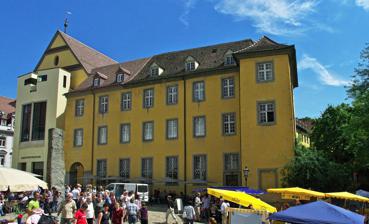
Building: Augustiner Museum
Country: Germany
Year built: 1921
Museum in Germany The building complex of the Augustiner Museum. The Sculpture Hall with the prophets from the cathedral. Augustiner Museum class=notpageimage| Augustiner Museum, Freiburg im Breisgau, Baden-Württemberg The Augustiner Museum is a museum in Freiburg im Breisgau , Germany located in the former Augustinian Monastery building.  It is undergoing an extensive renovation and expansion, the first phase of which ended in 2010. The museum The museum is located in a former Augustinian monastery which was rebuilt between 1914 and 1923.  The First World War not only interrupted the rebuilding but also severely restricted it compared to the original plans, due to lack of funds.  The current total renovation, which is planned to include the addition of new exhibitions rooms, began in 2004.  The museum's collection, which was begun by the city of Freiburg in the 1880s, can be only partially exhibited due to the building work. The visual art and sculpture collection includes works by Lucas Cranach the Elder , Anselm Feuerbach , Hans Baldung Grien , Matthias Grünewald , the Master of the Housebook , Hans Thoma , and Franz Xaver Winterhalter . There is also a sculpture hall with four-metre-high stone prophets from Freiburg Cathedral , a church organ from Welte & Sons with an exterior from the 1730s, and a library of art and cultural history.  The Museum of Municipal History ( Museum für Stadtgeschichte ) is a department of the Augustiner Museum. The collections that are not on display, or only partially, include a large collection of prints and drawings , decorative art, domestic artefacts from the Black Forest region, collections of coins and timepieces, and a 14th-century carpet. In 2010 the museum did not make it to the final stage of the Awards for Innovative Developments in Tourism by the British Guild of Travel Writers , but came in sixth. Reconstruction Since 2004 a general reconstruction of the building site has been taking place. Christoph Mäckler, an architect from Frankfurt, was instructed with the planning. The duration of the reconstruction was originally planned to be 5 to 8 years. Until 2010, during first construction phase, the church building was reconstructed. First, archeological excavations as well as measures to stabilize the church building took place. The roof truss, which was heavily infested with wood preservatives, fungi and other pests, was disinfested, decontaminated and taken off in 2007. The damaged parts were restored. In the summer of 2009 the roof truss was straightened up again and put onto the rest of the building. During this time, the church building was a large construction site. By installing an elevator, the building is now barrier free. This also facilitates the transport of the exhibits. Circular galleries were installed. Additional exhibition space was created in the basement floor to provide for special shows for all of Freiburg's museums. In the attic there is now room for a painting gallery. A café was opened in the former treasury as well as the cloister, which both are on the main floor. In June 2010, the exhibition hall was opened. In cooperation with the Museum of Modern Arts in Freiburg, the opening was celebrated with a double exhibition of the works by Katharina Grosse and her mother Barbara. Many of the exhibits can't be shown for spatial and preserving reasons even after the end of the first stage of redevelopment in March 2010. This is why e.g. the section of everyday culture and folklore can't be exhibited yet and the craftwork section is still very fragmentary. This state of repair will remain until the third stage of redevelopment is completed. The second stage of construction was due to begin in 2010 with the redevelopment and construction of the functional sectors at Salzstraße , where among other sections the collection of graphic arts which consists of more than 70.000 prints and drawings and an appropriate space for deliveries are now located. The gatehouse, which was constructed incorporating historical elements in 1920, was replaced by a new building. According to the Freiburg city council this phase of construction was initially supposed to cost 8.5 million Euros. However this project, which was supposed to be planned in early 2011, was put under scrutiny, since there were cuts in the culture budget of the city. After the second phase of construction had been approved in mid February the gatehouse was taken down in 2012 and archaeological examinations of the site began. Construction started in the summer of 2013. The new building in Salzstraße was finished by the end of 2015 and cost 15,3 million euros. During the third phase of construction the cloister building is currently (2019) being renovated as well as 3 old cellars. History The Augustiner Museum displays a municipal collection of art which was founded in the 1880s by Lord Mayor Otto Winterer. In 1909, the architect Rudolf Schmidt drafted a conversion of this former cloister into a museum. Until then, the cloister had been used by the Theater Freiburg Theater Freiburg .  In 1915, the conversion had to be ceased due to the First World War First World War . Work on the building resumed in 1919 under the direction of architectural historian Karl Gruber. The museum opened its doors in November 1923. Originally, the conversion should have resulted in a central museum site in Freiburg, but due to restricted municipal funds after the war, the conversion had to be carried out in a severely limited and provisional way. The building remained in this provisional state up until 2010. Due to contamination caused by wood preservation agents, some of the museum's wings had been closed for a number of years since they were mostly unusable. The administrative directors have been: Werner Noack 1953–1974 Hermann Gombert 1974–1992 Hans H. Hofstätter 1993–2002 Saskia Durian-Ress 2002–2008 Detlef Zinke 2008–2022 Tilmann von Stockhausen 2022/23 Peter Kalchthaler seit März 2023 Jutta Götzmann In 2010, the Association of British Guild of Travel Writers British Guild of Travel Writers awarded the lately refurbished Augustiner Museum as one of the best new tourist attractions worldwide. In their category "best foreign project", the Augustiner Museum was presented as one of only six attractions and was allowed for reviewing. Exhibition The western facade of the church building got a new entrance and opens out to the Augustinerplatz with a foyer. A sculpture hall whose central space remains reserved for original figures and sculptures from the Freiburg Minster is located in the church building reconstructed by Christoph Mäckler. Panel paintings and wood sculptures surround the hall in cabinets on the ground floor as well as the gallery upstairs. Here, works by Matthias Grünewald, Lucas Cranach the Elder, Martin Schaffner and Hans Baldung can be found, along with "Christ on a Donkey" (1350/60), and a number of paintings from the Speyer Altarpiece by the Master of the Housebook (circa 1480). Medieval stained glass from the Freiburg Minster is presented on two levels. The Kaiser windows can also be seen in the dark from the porch entrance outside. Sculptures, altars, paintings, and statuettes of the Baroque era can be found in the chancel of the former abbey. Large figures overlook the room from within niches of eight-metre high typecases. A narrow, fourteen-metre long display case runs like a ribbon along the side wall. It is home to many statuettes and paintings. The organ case from the abbey church of Gengenbach, which was built in the 1720s, is the showpiece of the museum. The organ itself was attached by the local company M. Welte & Söhne in the year 1935. In the attic one can find paintings from the 19th century by Franz Xaver Winterhalter, Hans Thoma, Anselm Feuerbach and many more. The paintings show the countryside, portraits, genre scenes, allegorical and religious themes. The space which is used to show those pieces of art is around 1.400 square kilometres big, air-conditioned and barrier-free. The basement of the former Augustinian's church?( Augustinerkirche) contains a modern exhibition hall which is almost 450 square kilometres in area. This hall makes it possible for the city of Freiburg to host special exhibitions according to the international conservational standards. The exhibits of the treasure chamber are again available to the public since the 22 January 2011. The chamber contains gold- and silversmithery manufactured from the 9th to 18th century. The items are part of the treasure of the Freiburger Münster. Additionally, there are works from the collections of the archiepiscopal diocesan museum and the Adelhausen foundation. The pipe organ The pipe organ, consisting of the historical casing (built 1732/33) from the former church of Gengenbach Abbey and a church organ from M. Welte & Sons (built in 1935) is listed under monumental protection as a total work of art and had to be dismantled in the course of the static reconstruction. In the course of 2009, the casing as well as the organ were completely refurbished. After the removal of the brown paintwork from the 19. century, the casing was modeled back to its original state as well as possible. After a Europe-wide, open competitive bidding, the company Waldkircher Orgelbau Jäger & Brommer was chosen to remove later additions to the organ and restore its original tonal condition from 1944. The organ is open for visitors in the scope of groups up to 18 people. Other exhibits 'Grablegung der heiligen Ursula', painting around 1440/50 'Der Maltererteppich as part of a collection of late medieval textiles (new exhibition 2012) Works by Dionys Ganter (1798–1862) Library The library of the Augustinermuseum is a public reference library, situated in the administration building in the Gerberau 16. It emphasizes on contemporary art, art history, folklore and craftwork. The holdings are mostly available via the Südwestdeutscher Bibliotheksverbund. Literature Inventory catalogues Detlef Zinke : Meisterwerke vom Mittelalter bis zum Barock im Augustinermuseum . Deutscher Kunstverlag , Berlin 2010, ISBN 978-3-422-06948-0 . Detlef Zinke: Augustinermuseum: Gemälde bis 1800 . Rombach, Freiburg 1990, ISBN 3-7930-0582-8 . Detlef Zinke: Bildwerke des Mittelalters und der Renaissance 1100–1530. Auswahlkatalog / Augustinermuseum Freiburg . München 1995, ISBN 3-7774-6560-7 . Uhren aus vier Jahrhunderten: Sammlung Ehrensberger / Augustinermuseum Freiburg i. Br. Katalogbearb. Gerhard Wagner und Ian Fowler. Augustinermuseum, Freiburg i. Br. 1999. Margret Zimmermann: Gemälde 19. und 20. Jahrhundert: Augustinermuseum Freiburg; Bestandskatalog . Freiburg i. Br. 2004, ISBN 3-937014-01-2 . Mit Stift und Feder. Zeichnungen vom Klassizismus bis zum Jugendstil . Petersberg, Imhof, 2013. ISBN 978-3-86568-879-8 . Exhibition catalogue (selection) Zu Dürers Zeiten: Druckgraphik des 15. und 16. Jahrhunderts aus dem Augustinermuseum Freiburg . Freiburg i. Br. 1991 Hans Baldung Grien in Freiburg . Katalog der Ausstellung im Augustinermuseum, 19. Oktober 2000 bis 15. Januar 2002. Freiburg i. Br. 2001, ISBN 3-7930-9303-4 . Jugendstil in Freiburg . Begleitbuch zur Ausstellung, 2. März bis 13. Mai 2001 im Augustinermuseum Freiburg. Freiburg i. Br. 2001, ISBN 3-7930-9287-9 . Detlef Zinke: Verborgene Pracht: mittelalterliche Buchkunst aus acht Jahrhunderten in Freiburger Sammlungen . Katalog der Ausstellung des Augustinermuseums Freiburg in der Universitätsbibliothek Freiburg, 8. Juni bis 28. Juli 2002. Lindenberg 2002, ISBN 3-89870-059-3 . Eichen, wiegen, messen um den Freiburger Münstermarkt . Augustinermuseum Freiburg, Ausstellung vom 31. Januar bis 27. April 2003. Freiburg i. Br. 2003. Aus Freiburg in die Welt – 100 Jahre Welte-Mignon : automatische Musikinstrumente . Augustinermuseum, Ausstellung vom 17. September 2005 bis 8. Januar 2006. Freiburg i. Br. 2005. Eine Stadt braucht Klöster . Katalog der Ausstellung vom 25. Mai bis 1. Oktober 2006 im Augustinermuseum Freiburg i. Br. Lindenberg 2006, ISBN 3-89870-275-8 . Unser Schwarzwald. Romantik und Wirklichkeit . Katalog der Ausstellung 2011. Imhof, Petersberg 2011, ISBN 978-3-86568-641-1 . General (selection) Augustinermuseum, Freiburg im Breisgau . Hg. von den Städtischen Museen Freiburg, Augustinermuseum und dem Kuratorium Augustinermuseum Freiburg e.V. Freiburg i.Br./Berlin/Wien 2011, ISBN 978-3-7930-5075-9 . 70 Jahre Augustinermuseum Freiburg: vom Kloster zum Museum. Ausstellung vom 2. Dezember 1993 bis 27. März 1994. München 1993, ISBN 3-7774-6350-7 . Frank Löbbecke: Hausbau und Klosterkirche: bauarchäologische Untersuchungen im Freiburger Augustinermuseum . In: Archäologische Ausgrabungen in Baden-Württemberg. Band 2002, S. 191–195. Jahresbericht des Augustinermuseums . Freiburg 1995 ff. Jahresbericht 1993–1994 . Jahresbericht 1995–1996 . Jahresbericht 1997–1999 . Jahresbericht 2000–2001 . Jahresbericht 2002–2004 . Jahresbericht 2005–2007 . Chris van Uffelen : Museumsarchitektur . Ullman, Potsdam 2010, ISBN 978-3-8331-6058-5 . Seiten 248–251. Bibliography Van Uffelen, Chris . Contemporary Museums – Architecture, History, Collections , Braun Publishing, 2010, ISBN 978-3-03768-067-4 , pages 248–251. References Masterpieces from the Middle Ages to the Baroque at the Augustinermuseum in Freiburg i.Br, Freiburg 2010, ISBN 978-3-422-06949-7